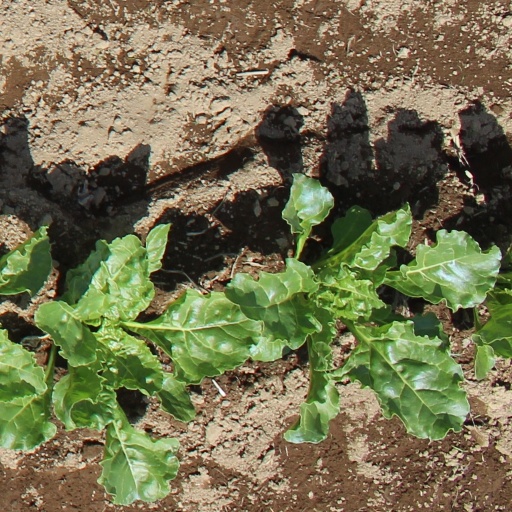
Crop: sugar beet